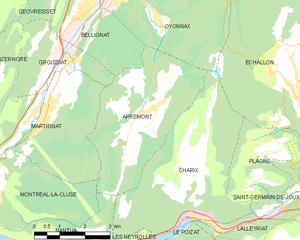
Carte des communes françaises: Apremont